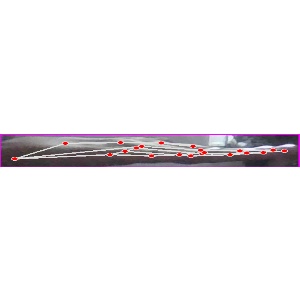
अक्षर: ज